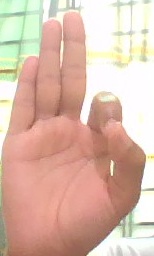
ASL sign: F